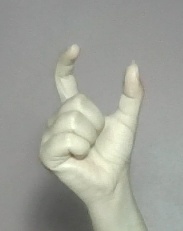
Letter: nun